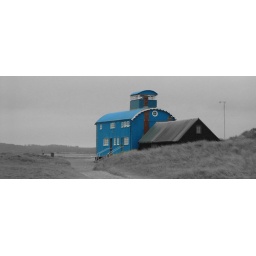
Theres a blue house over yonder , its where my baby ...... Just doesn't work the same.